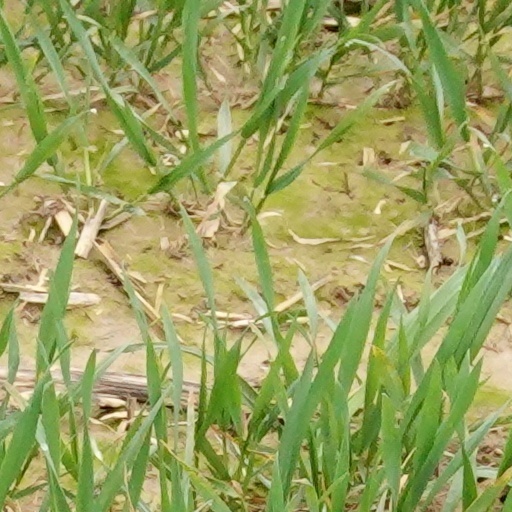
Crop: wheat